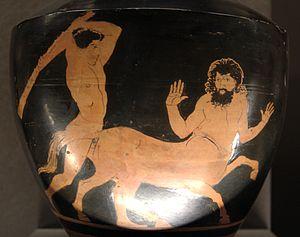
Héraclès et le centaure Nessos (?). Face A d'une olpé apulienne à figures rouges, vers 420 av. J.-C. Provenance